Tricresyl phosphate

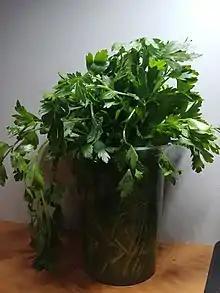
Parsley Leaves

In 1932, 60 European women experienced TOCP poisoning due to the abortion-inducing (abortifacient) drug apiol. This drug, formed by the phenylpropanoid compound extracted from parsley leaves, was exploited throughout history—and even known to Hippocrates—as an agent to terminate pregnancies. The contamination of the modern drug in 1932 was not accidental, but rather included as an "additional stimulus." Those who took the pill experienced comas, convulsions, paralysis of the lower body (paraplegia) and often death. Apiol was subsequently criticized by doctors, journalists, and activists until it was discontinued, citing that the dangers were too great and the number of poisonings was likely higher than accounted for.